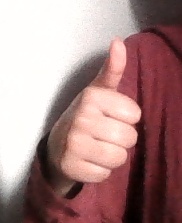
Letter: aleff